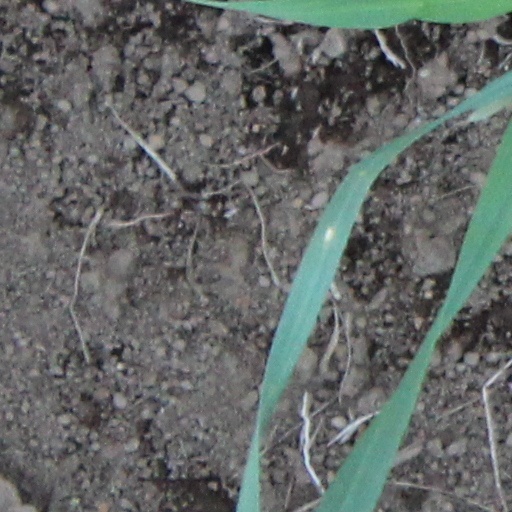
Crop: wheat